Ashlee Palmer

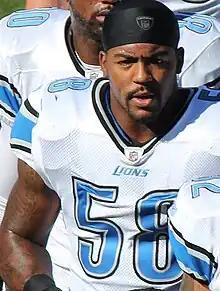
Palmer with the Lions in 2011

Ashlee Palmer (born April 7, 1986) is a former American football linebacker. He was signed by the Buffalo Bills as an undrafted free agent in 2009. He played college football at Mississippi.